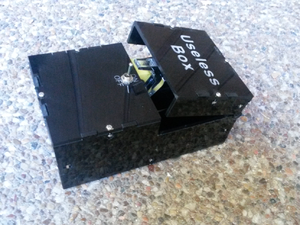
Une machine inutile est un dispositif qui effectue une tâche ne servant à rien, comme se désactiver lui-même. Une telle machine peut être soit un gadget, soit un jouet technologique, soit encore l'objet d'une réflexion philosophique existentielle.